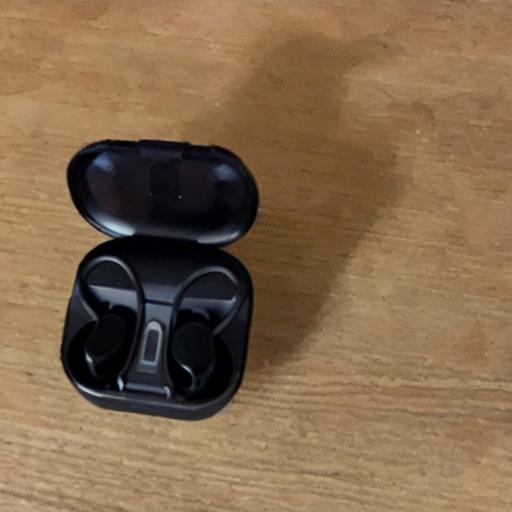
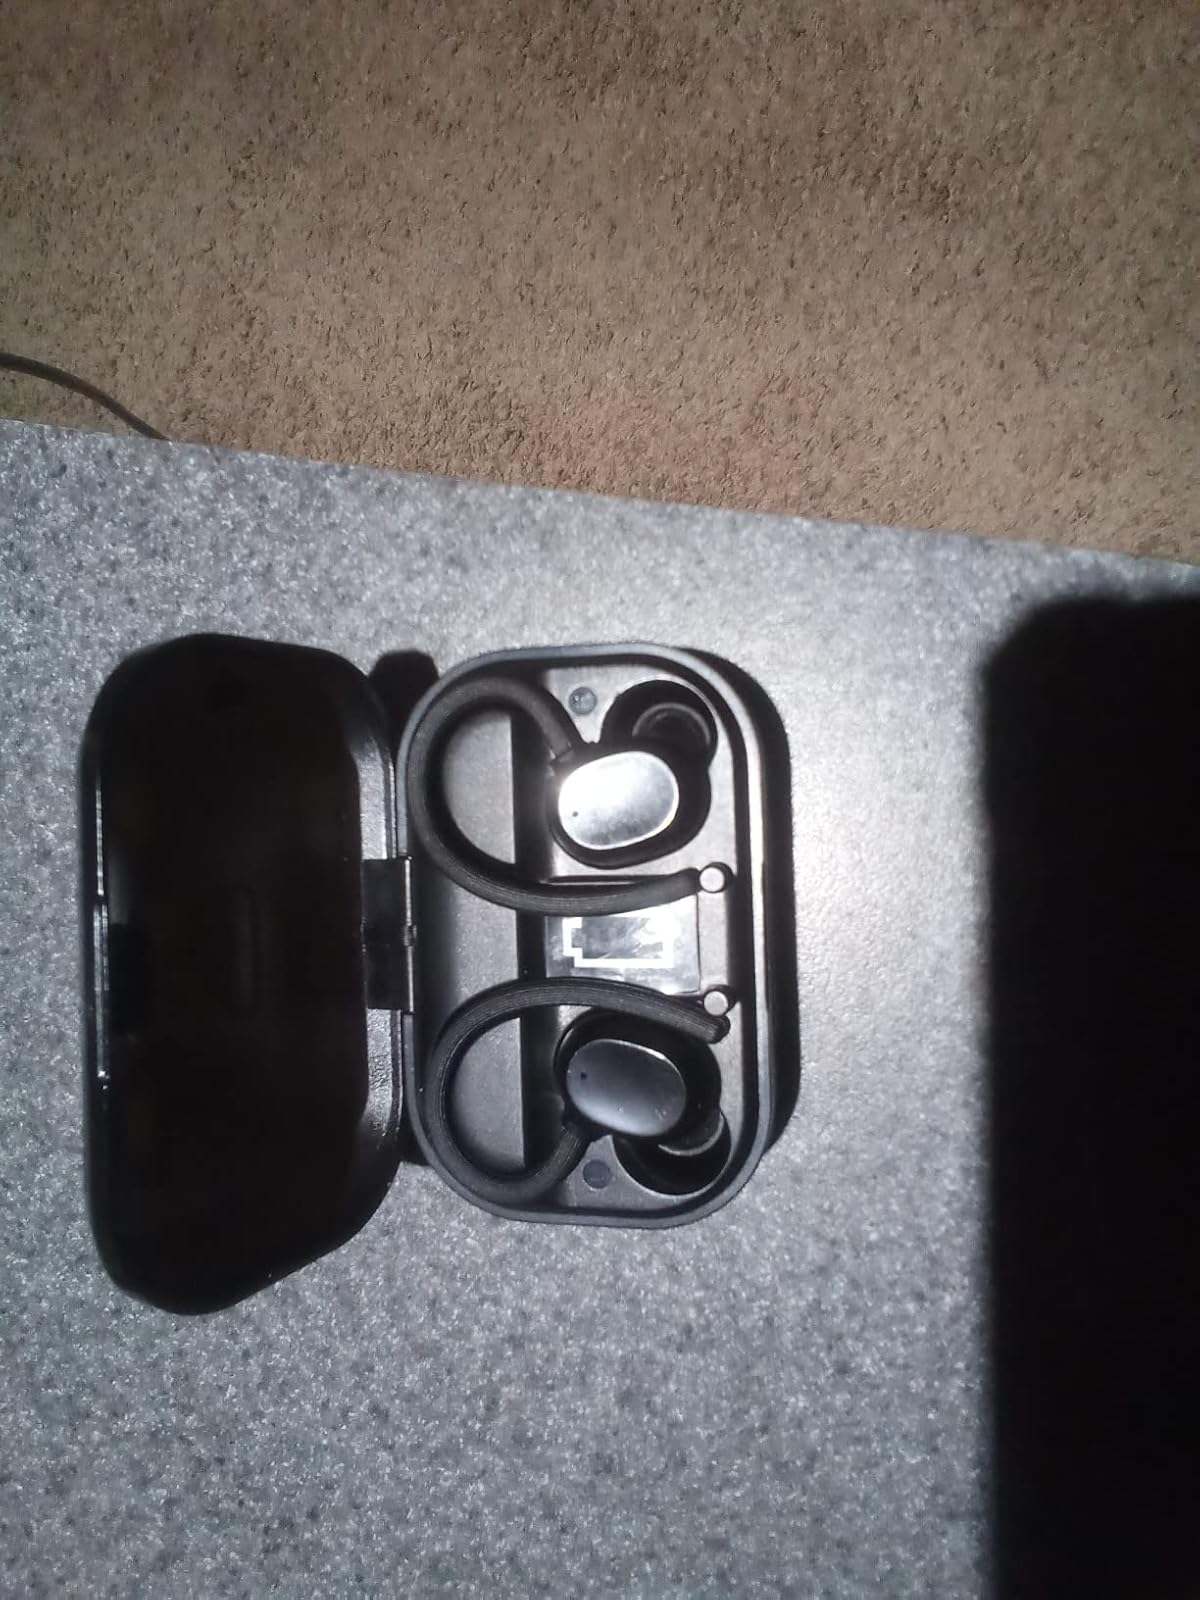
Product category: earbuds
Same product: no